Birmingham Central Library

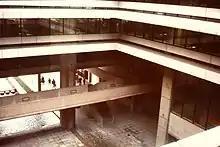
The central atrium showing one of the six pools; this area later became Paradise Forum

The entrance hall, which was double height between the lending and reference libraries, was entirely glazed on the side facing the atrium – an early example of a freestanding wall made of toughened glass. Before later developments the wall allowed the entrance to be flooded with light and provided views of the Town Hall from the escalators.